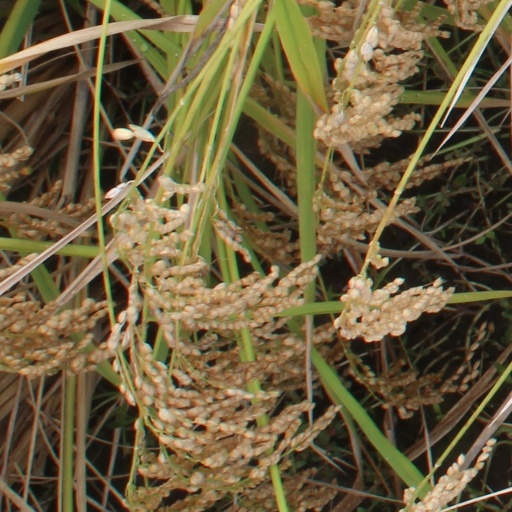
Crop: rice